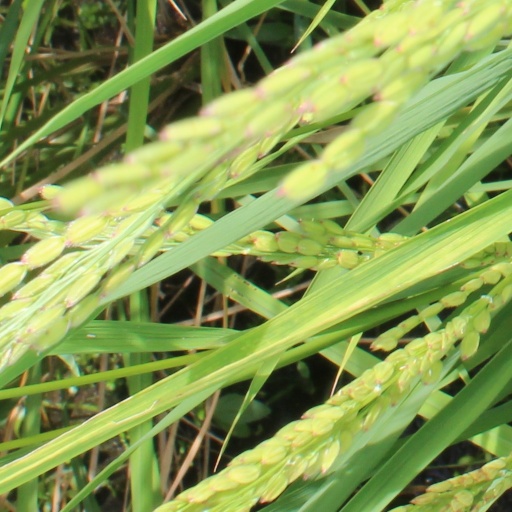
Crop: rice